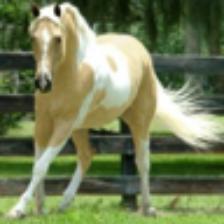
Label: NonHuman